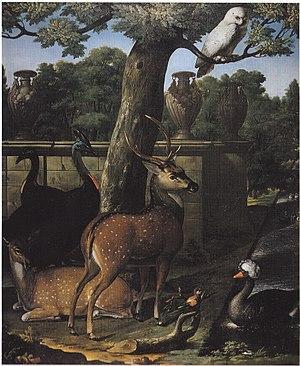
Wilhelm Frederik van Royen est un peintre néerlandais, spécialisé dans les oiseaux, né à Haarlem en 1645 et mort à Berlin en 1723.